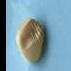
Maize quality: Good